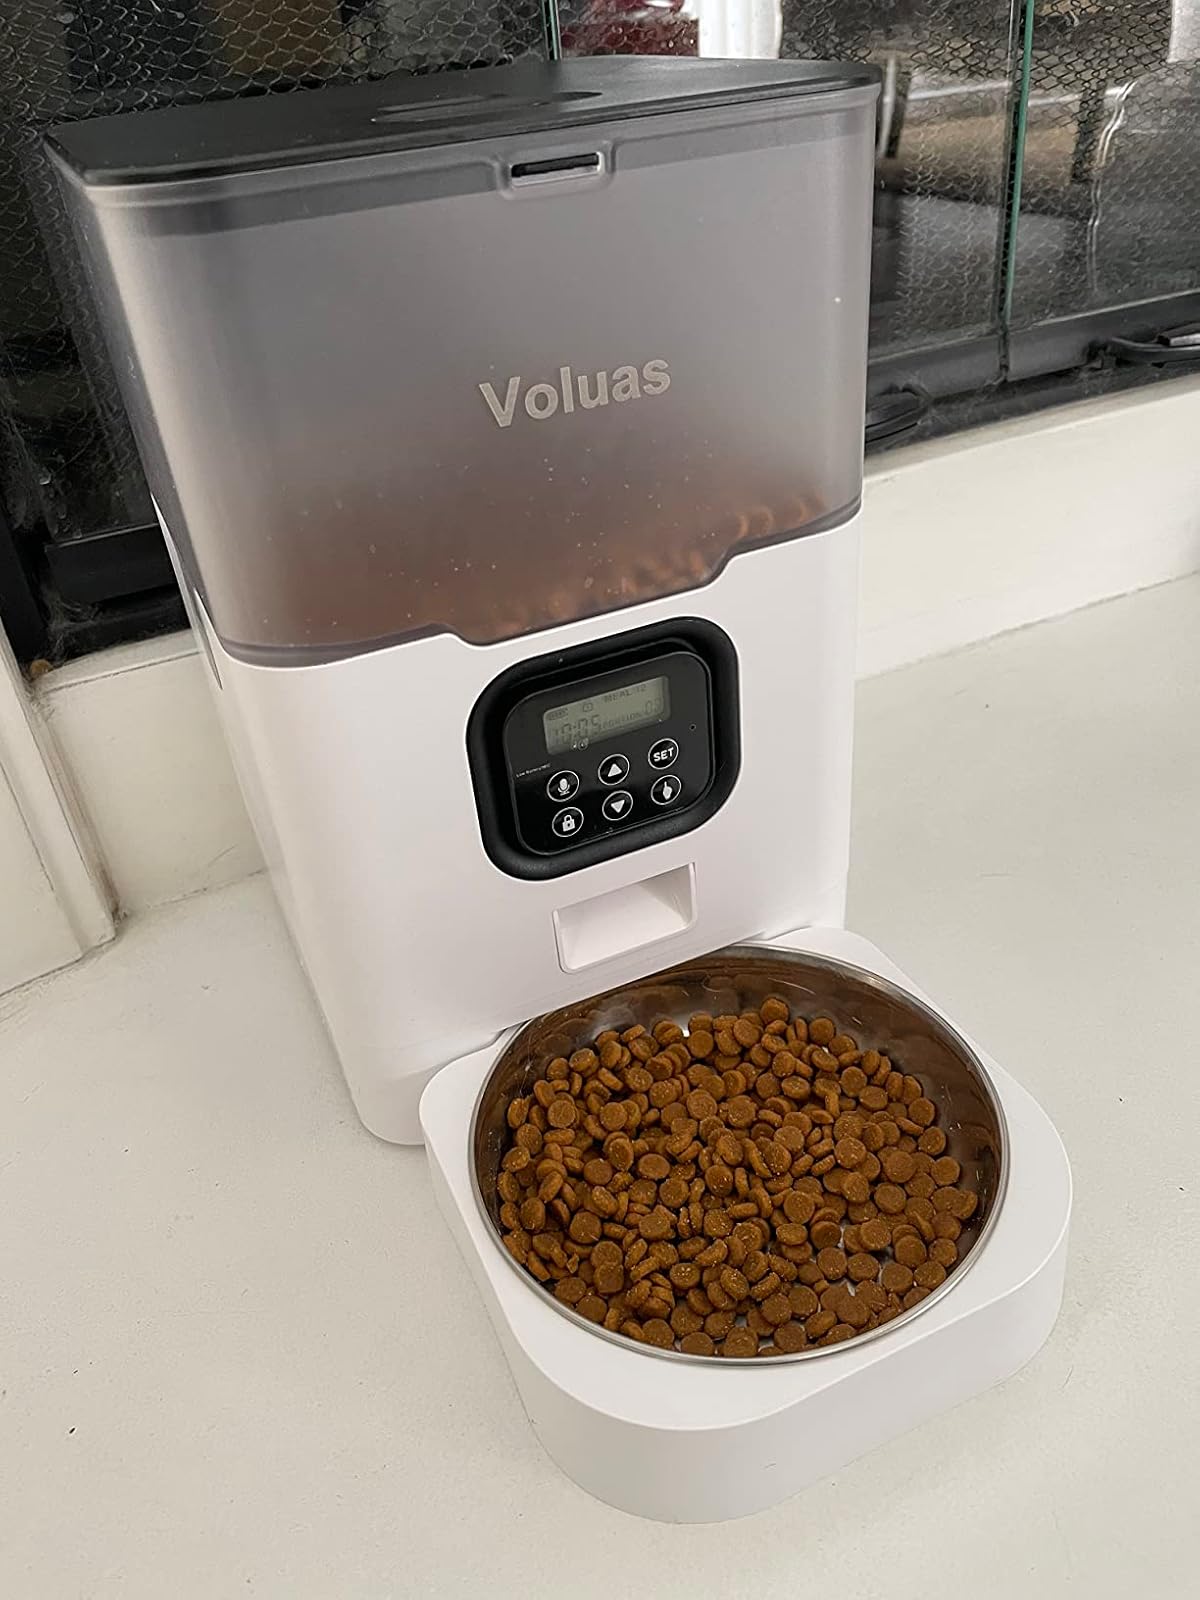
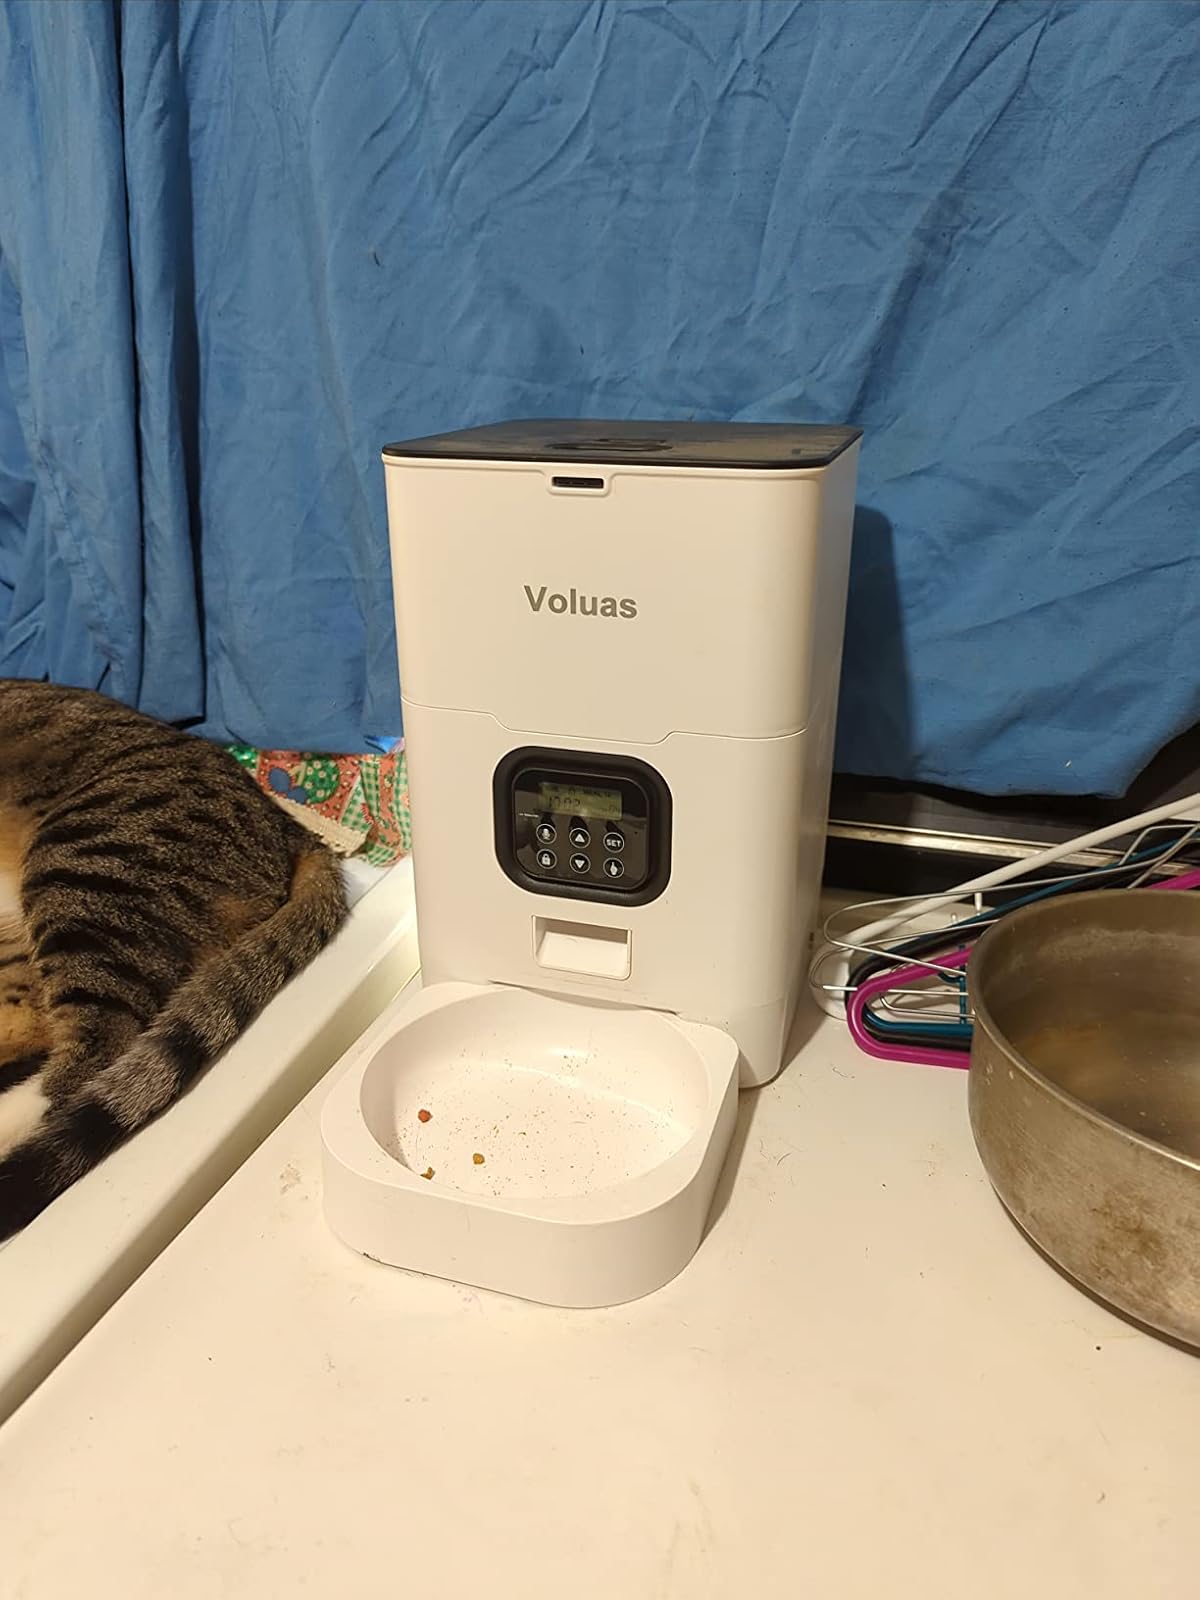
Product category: items_feeder
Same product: no